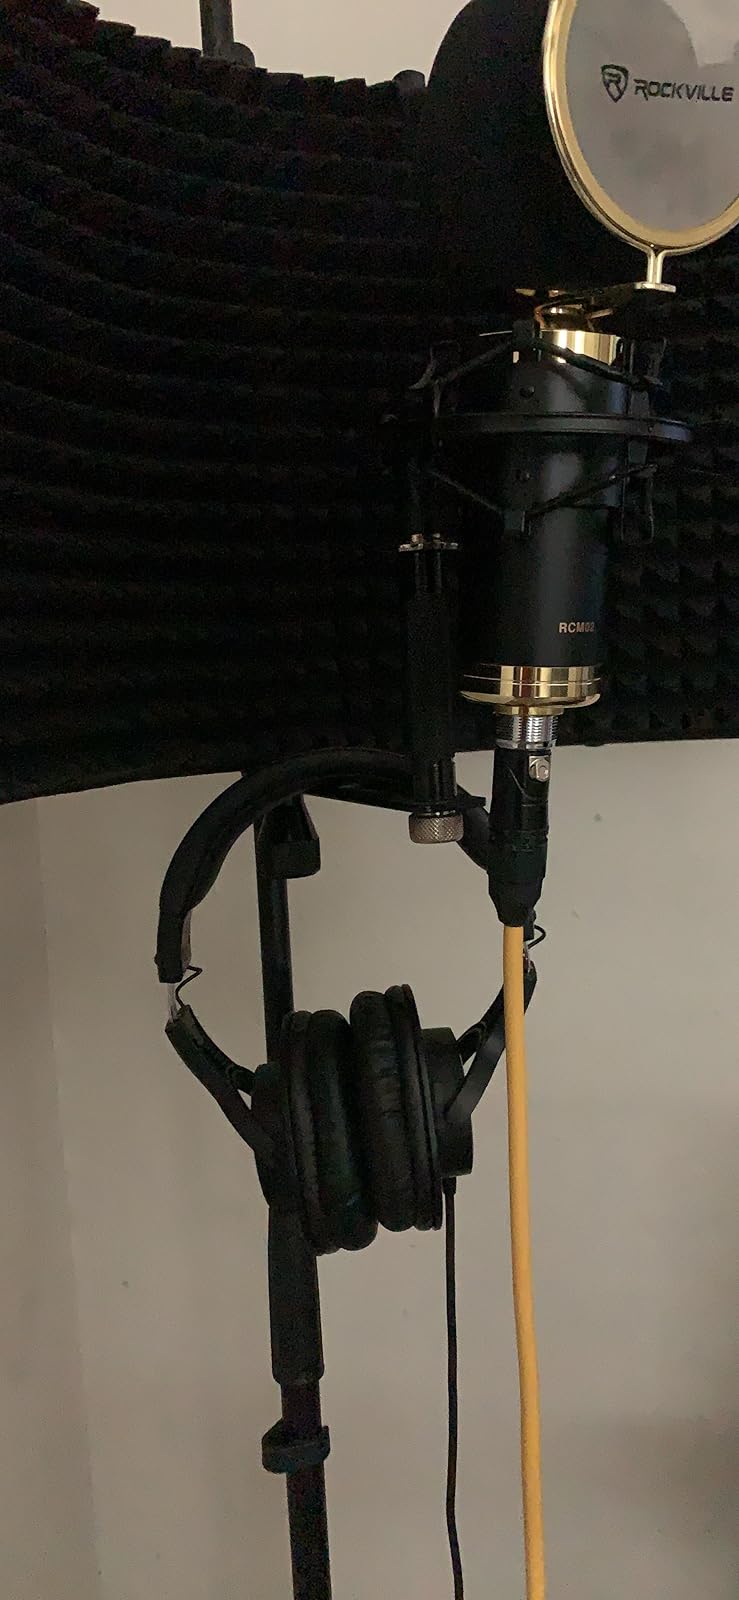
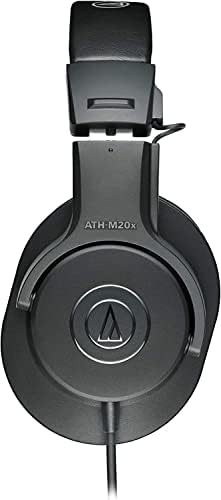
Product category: headphones
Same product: yes